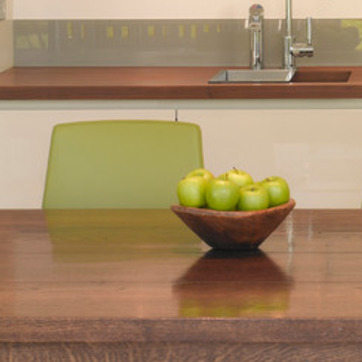
Material: food